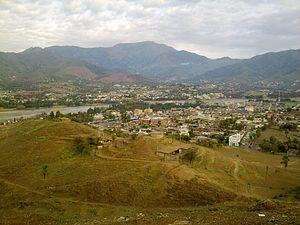
Les villes du Pakistan regroupent au total environ 76 millions d'habitants en 2017, soit 36 % de la population de ce pays d'Asie du Sud selon le Bureau pakistanais des statistiques. Dix d'entre elles dépassent le million d'habitants, et la plus grande, Karachi, est l'une des plus grandes mégapoles du monde, avec près de quinze millions d'habitants. En dehors de celle-ci, la majorité des grandes villes se situent dans le nord de la province du Pendjab, partie la plus urbanisée du pays.
Timergara, Timargara, Timergarah ou Timargarha est une ville pakistanaise, et capitale du district du Bas-Dir, dans la province de Khyber Pakhtunkhwa. La ville se trouve sur la rive est de la rivière Panjkora et est située à 823 mètres d'altitude.